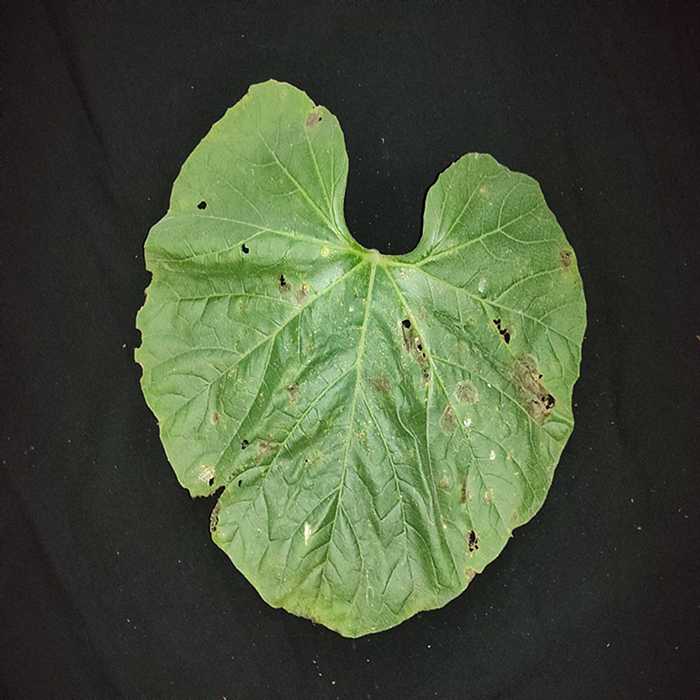
Plant: Bottle gourd
Label: Anthracnose